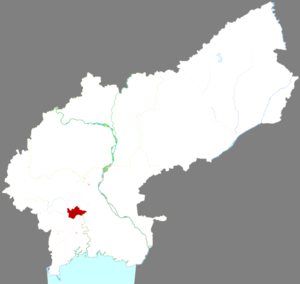
Le district de Linghe est une subdivision administrative de la province du Liaoning en Chine. Il est placé sous la juridiction de la ville-préfecture de Jinzhou.